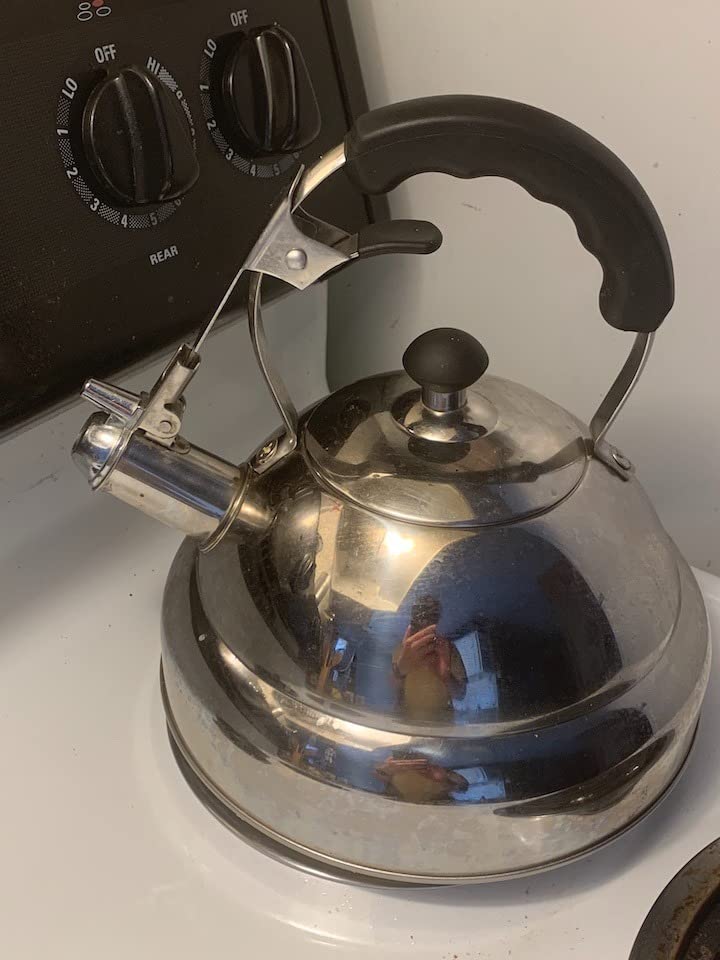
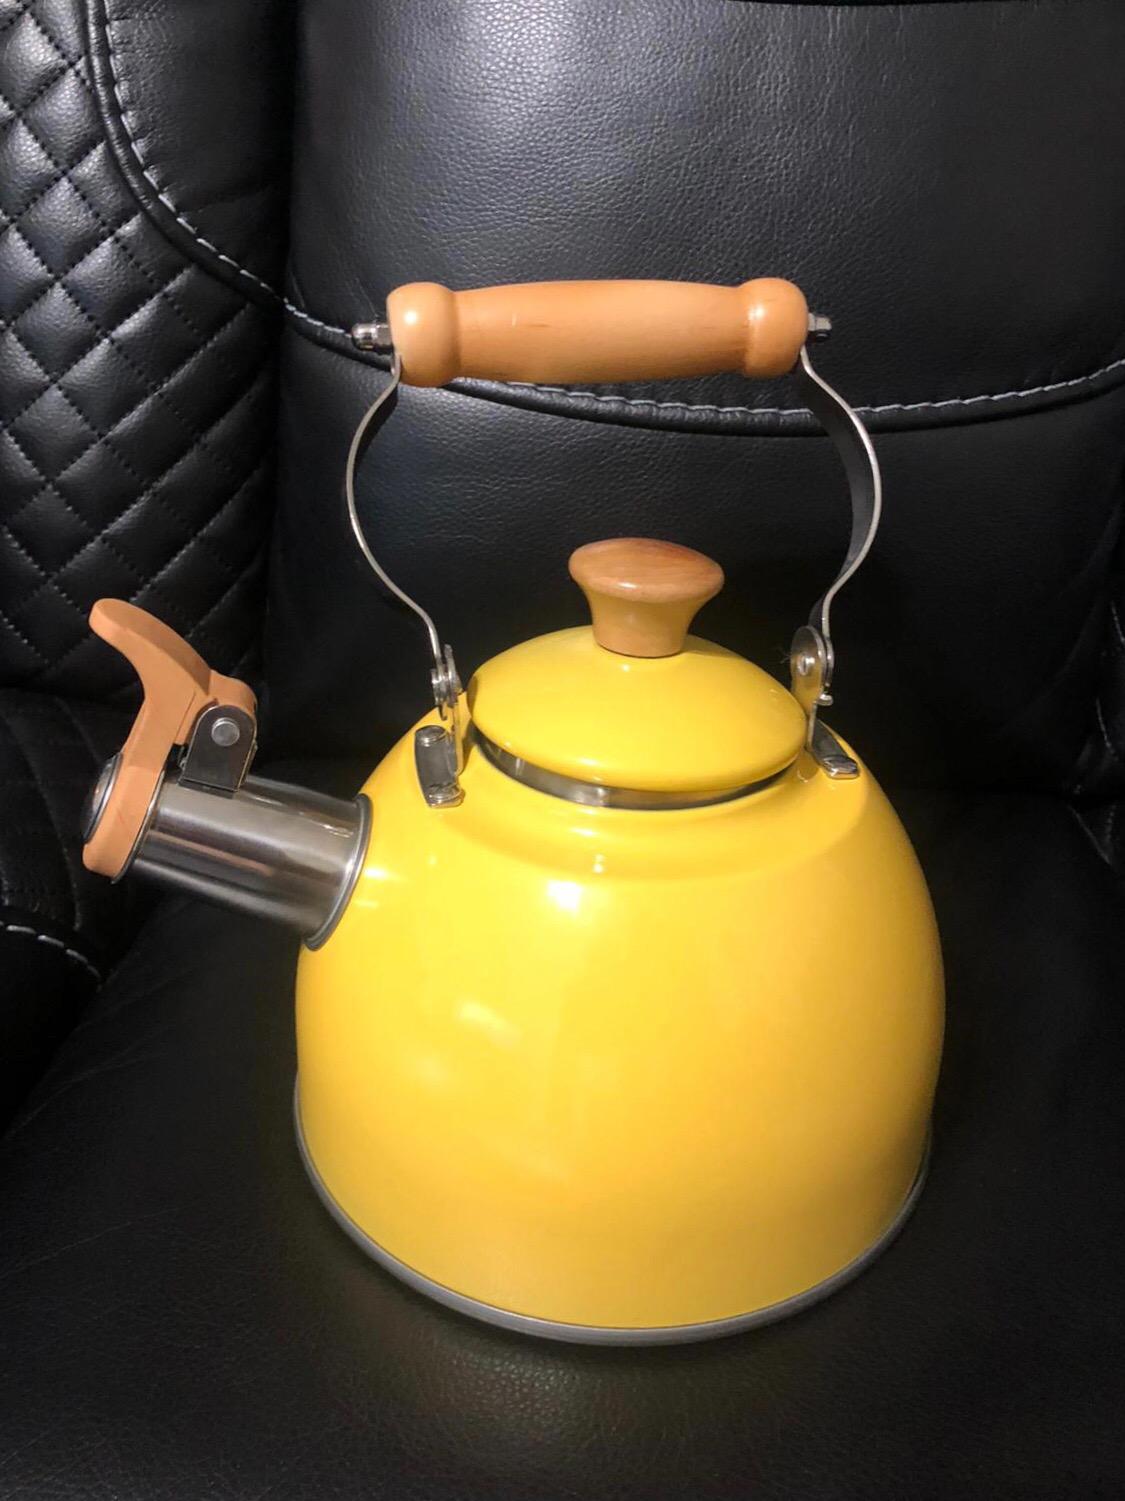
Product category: items_kettle
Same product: no